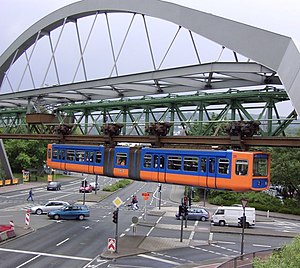
Wuppertal / Bydele
Wuppertal er en tysk by i Ruhr-distriktet. Før globaliseringen var byen centrum for Tysklands tekstilindustri.